Stockholm School of Economics

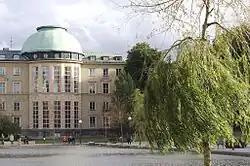
The main building of the school, designed by Ivar Tengbom and built 1925–1926, is located at Sveavägen in central Stockholm.

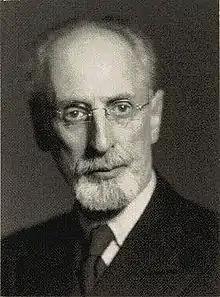

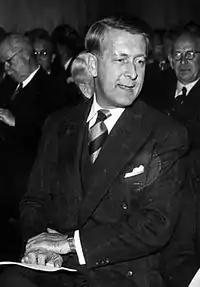
Professor Bertil Ohlin developed the Heckscher–Ohlin model, the standard international mathematical model of international trade; received the Nobel Memorial Prize in Economic Sciences in 1977.

The Stockholm School of Economics (SSE; , HHS) is a private business school located in city district Vasastaden in the central part of Stockholm, Sweden. SSE offers BSc, MSc and MBA programs, along with PhD- and Executive education programs.